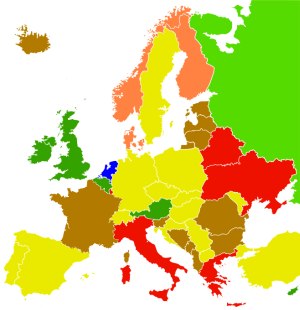
Panoramafrihed / Love i forskellige lande / Europæiske Union (oversigt)
Panoramafrihed eller ej i forskellige europæiske lande.
Panoramafrihed er en indskrænkning i ophavsretten som findes i mange landes lovgivning. Den gør det muligt at fotografere, filme eller male/tegne bygninger eller kunstværker som er permanent placeret i det offentlige rum – og derefter publicere resultatet.